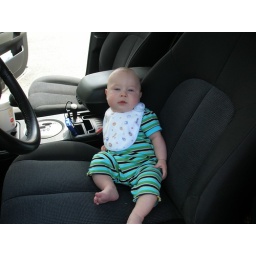
Chillin in the car on the way to Grandma and Grandpa's house